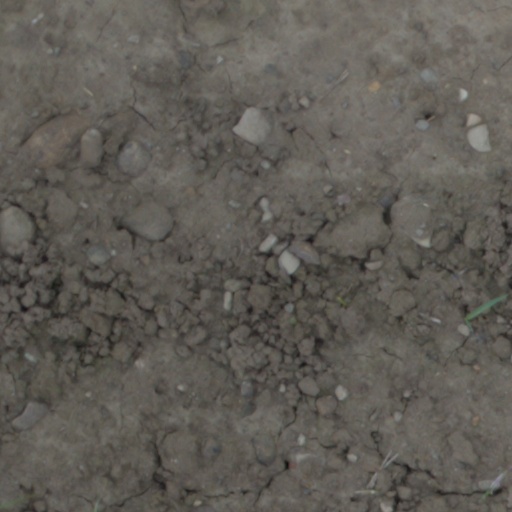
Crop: wheat